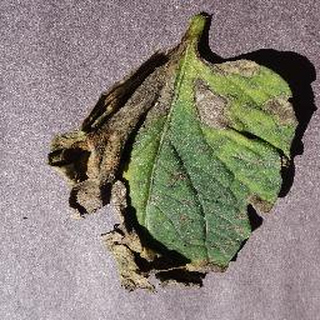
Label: tomato_early_blight